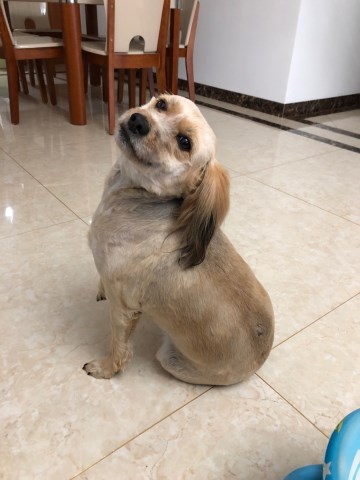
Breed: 5355-n000126-golden_retriever